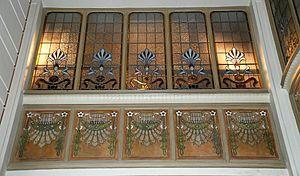
Léon Govaerts - Siège de la Gresham Life Assurance Society Limited, Place Royale à Bruxelles (Art nouveau
Léon Govaerts est un architecte belge de la période Art nouveau qui fut actif à Bruxelles.
L'hôtel Gresham est un intérieur aménagé en style Art nouveau par l'architecte Léon Govaerts pour abriter le siège de la Gresham Life Assurance Society Limited au sein de l'Hôtel des Brasseurs, un bâtiment de style néo-classique situé au numéro 3 de la place Royale à Bruxelles, en Belgique.